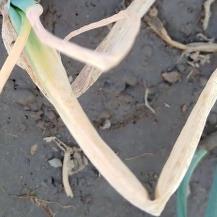
Crop: Onion
Condition: fusarium-d